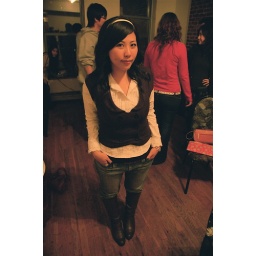
shirt  street vendor in Taiwanvest   Urbanoutfittersjeans  ET BOITEboots street vendor inTaiwan